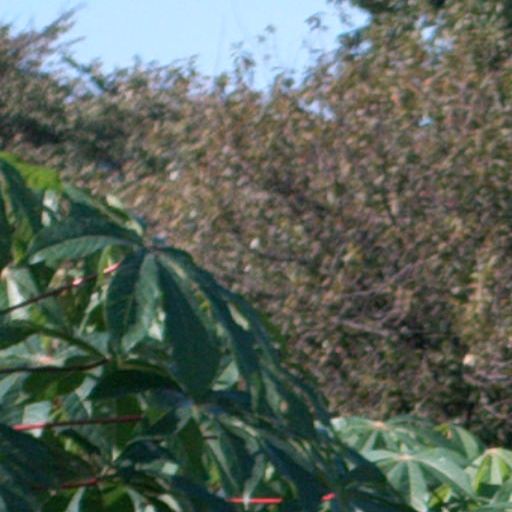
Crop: cassava